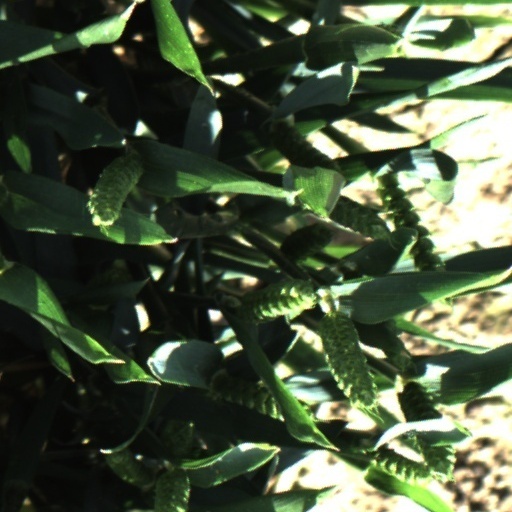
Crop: wheat